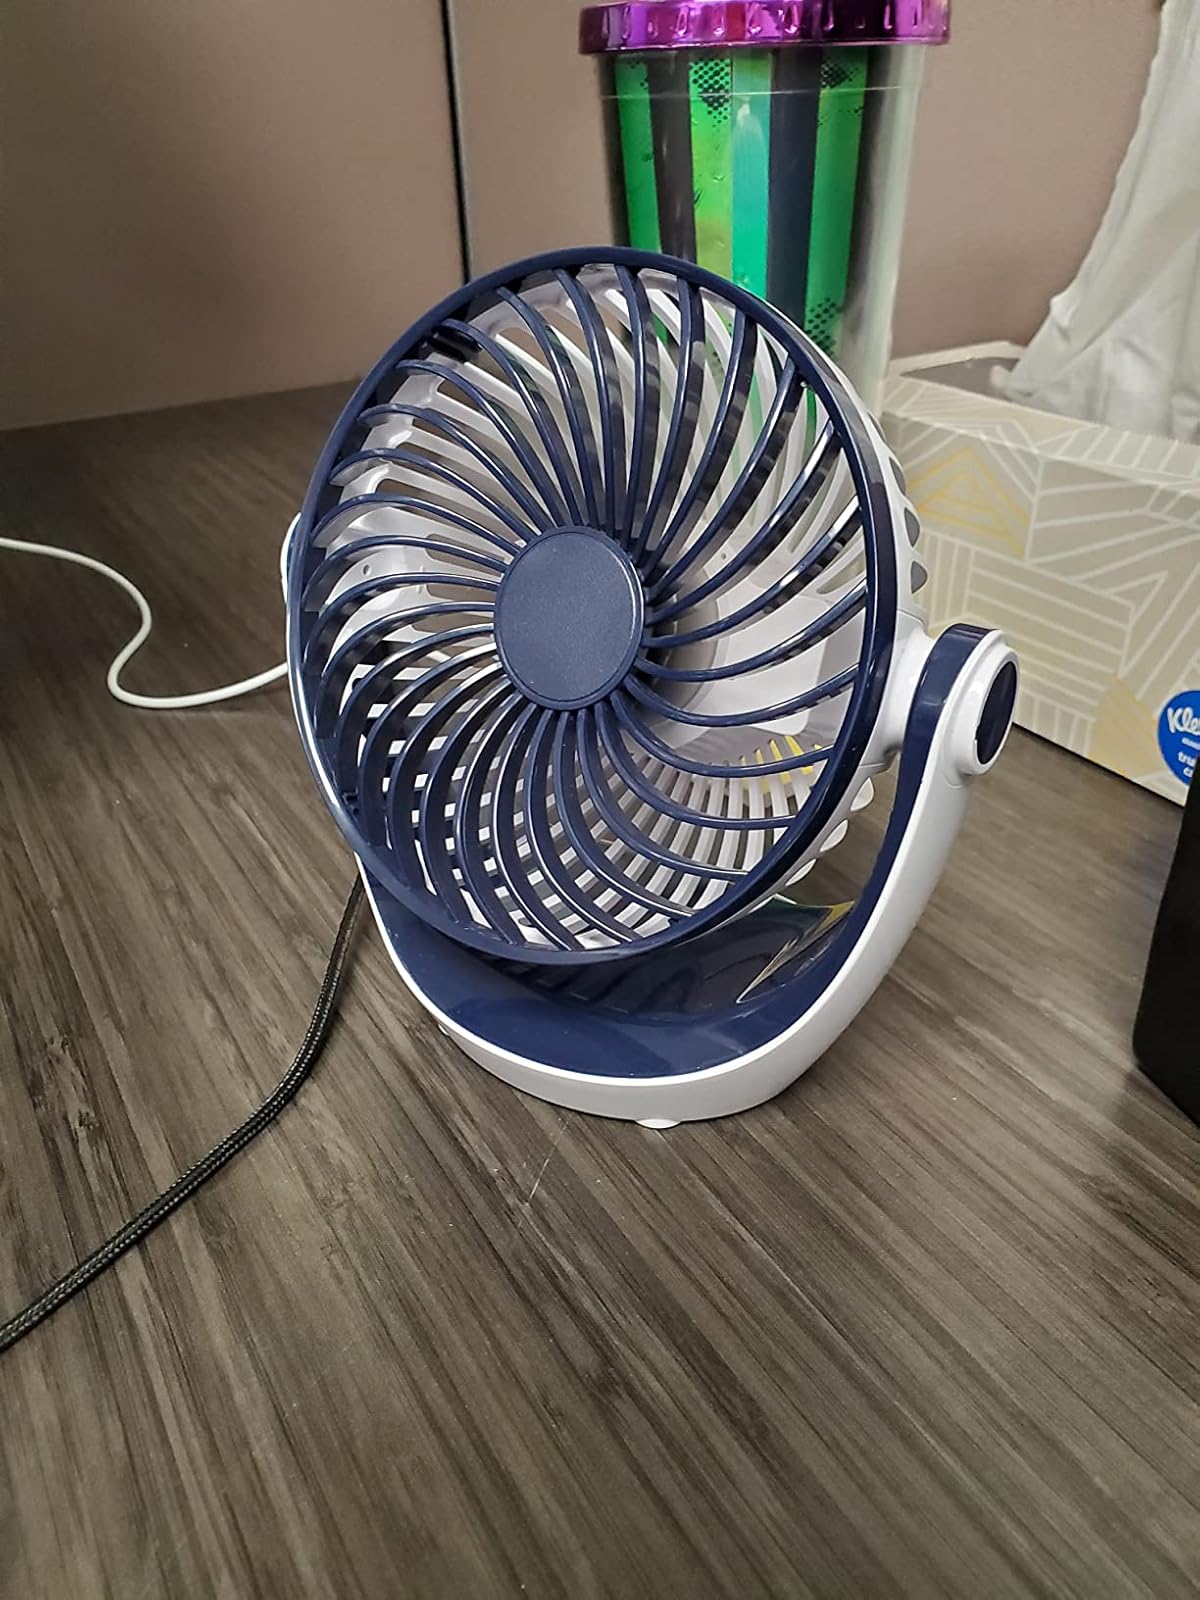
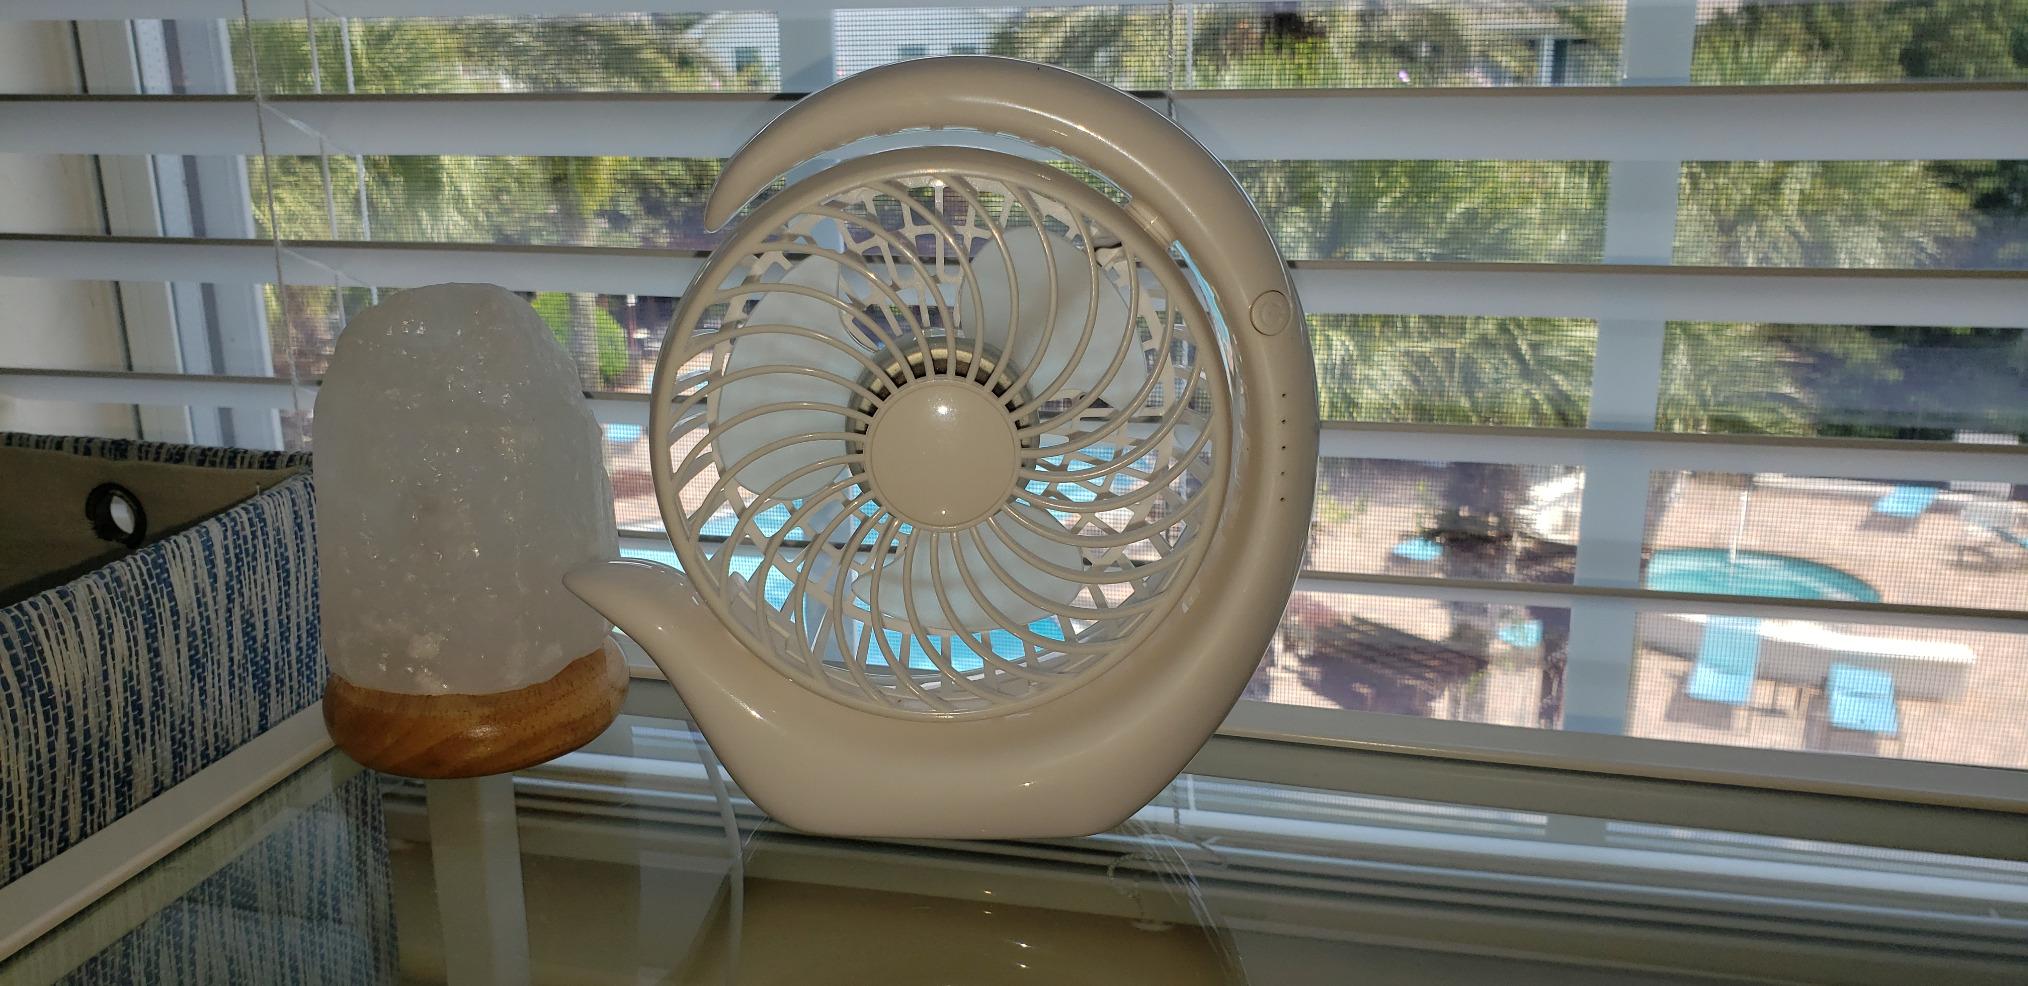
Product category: fan
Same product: no